María Martín (politician)

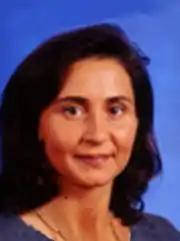

María Martín Alonso (21 February 1973 – 24 May 2002) was a Spanish politician of the People's Party of Galicia (PPdeG).